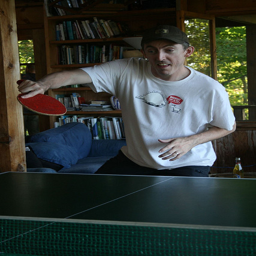
Man holding ping pong paddle standing at ping pong table in a den.
A man is holding a paddle playing table tennis
a man at a ping pong table playing a game
A man in a white t-shirt holds a ping pong paddle.
A man with a paddle next to a tennis table.